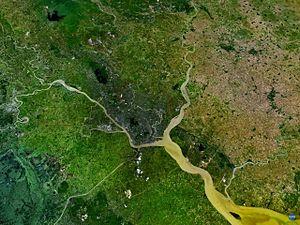
Rangoun ou Rangoon, officiellement renommée Yangon en 1989, est la capitale économique et la plus grande ville de la Birmanie avec 4,5 millions d'habitants. Située sur le fleuve Yangon né de la confluence des rivières Bago et Myitmaka, elle se trouve à trente kilomètres du golfe de Martaban, sur la mer d'Andaman.